2014 Kabul Serena Hotel shooting

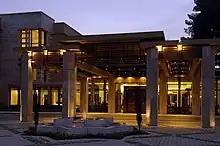
Kabul Serena Hotel

On 20 March 2014, Taliban militants carried out a mass shooting in the restaurant of the Kabul Serena Hotel, in Kabul, Afghanistan. The shooting, which took place in a hotel popular with foreigners and wealthy Afghans, killed nine civilians, including five foreigners. The attack was a shock to many as it took place in a heavily fortified area of Kabul.